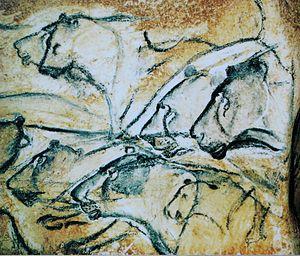
L'expression « grotte ornée » désigne une grotte ou un abri-sous-roche comportant des témoignages de l'art préhistorique, du Paléolithique supérieur ou ultérieur. Ces témoignages prennent la forme de dessins, peintures, gravures, sculptures exécutés sur les parois ou sur des blocs immeubles.
Initialement nommée grotte ornée de la Combe d'Arc, du nom du lieu-dit, la grotte ornée du Pont d'Arc ou grotte Chauvet-Pont d'Arc, dite plus simplement grotte Chauvet, du nom de son inventeur, est une grotte ornée paléolithique découverte en 1994 située en France dans la commune de Vallon-Pont-d'Arc, dans le département de l'Ardèche, en région Auvergne-Rhône-Alpes.
Le lion des cavernes eurasiatique est une espèce éteinte de grands félins, apparentée au lion, qui peuplait l’Eurasie durant la seconde moitié du Pléistocène.